Sky position (RA, Dec in degrees): 353.91, 0.3466
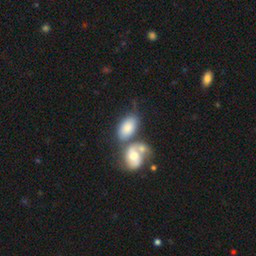
Galaxy morphology: Merging Galaxies